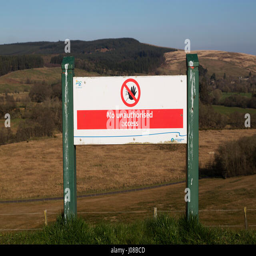
a sign states that there is to land by water reservoir lake